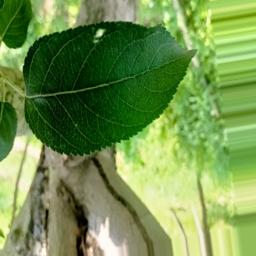
Label: Healthy